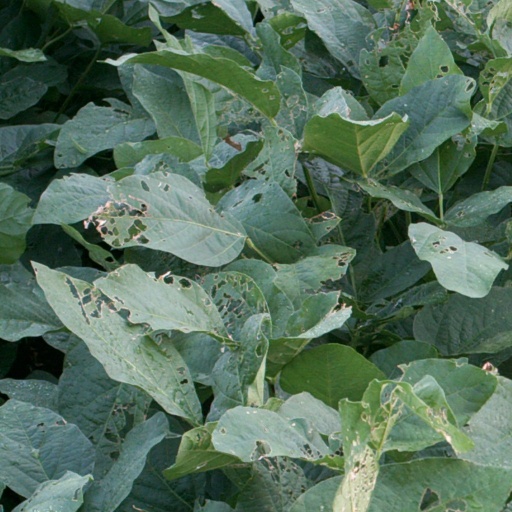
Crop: soybean